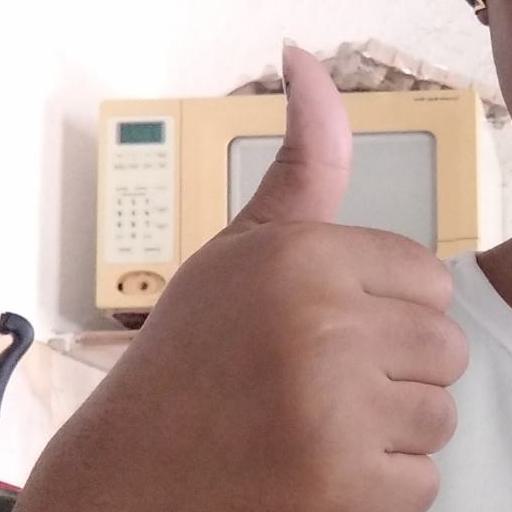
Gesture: like